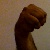
The image shows a hand gesture representing the letter 'M' in Indian Sign Language.